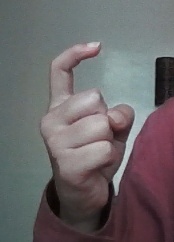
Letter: ra